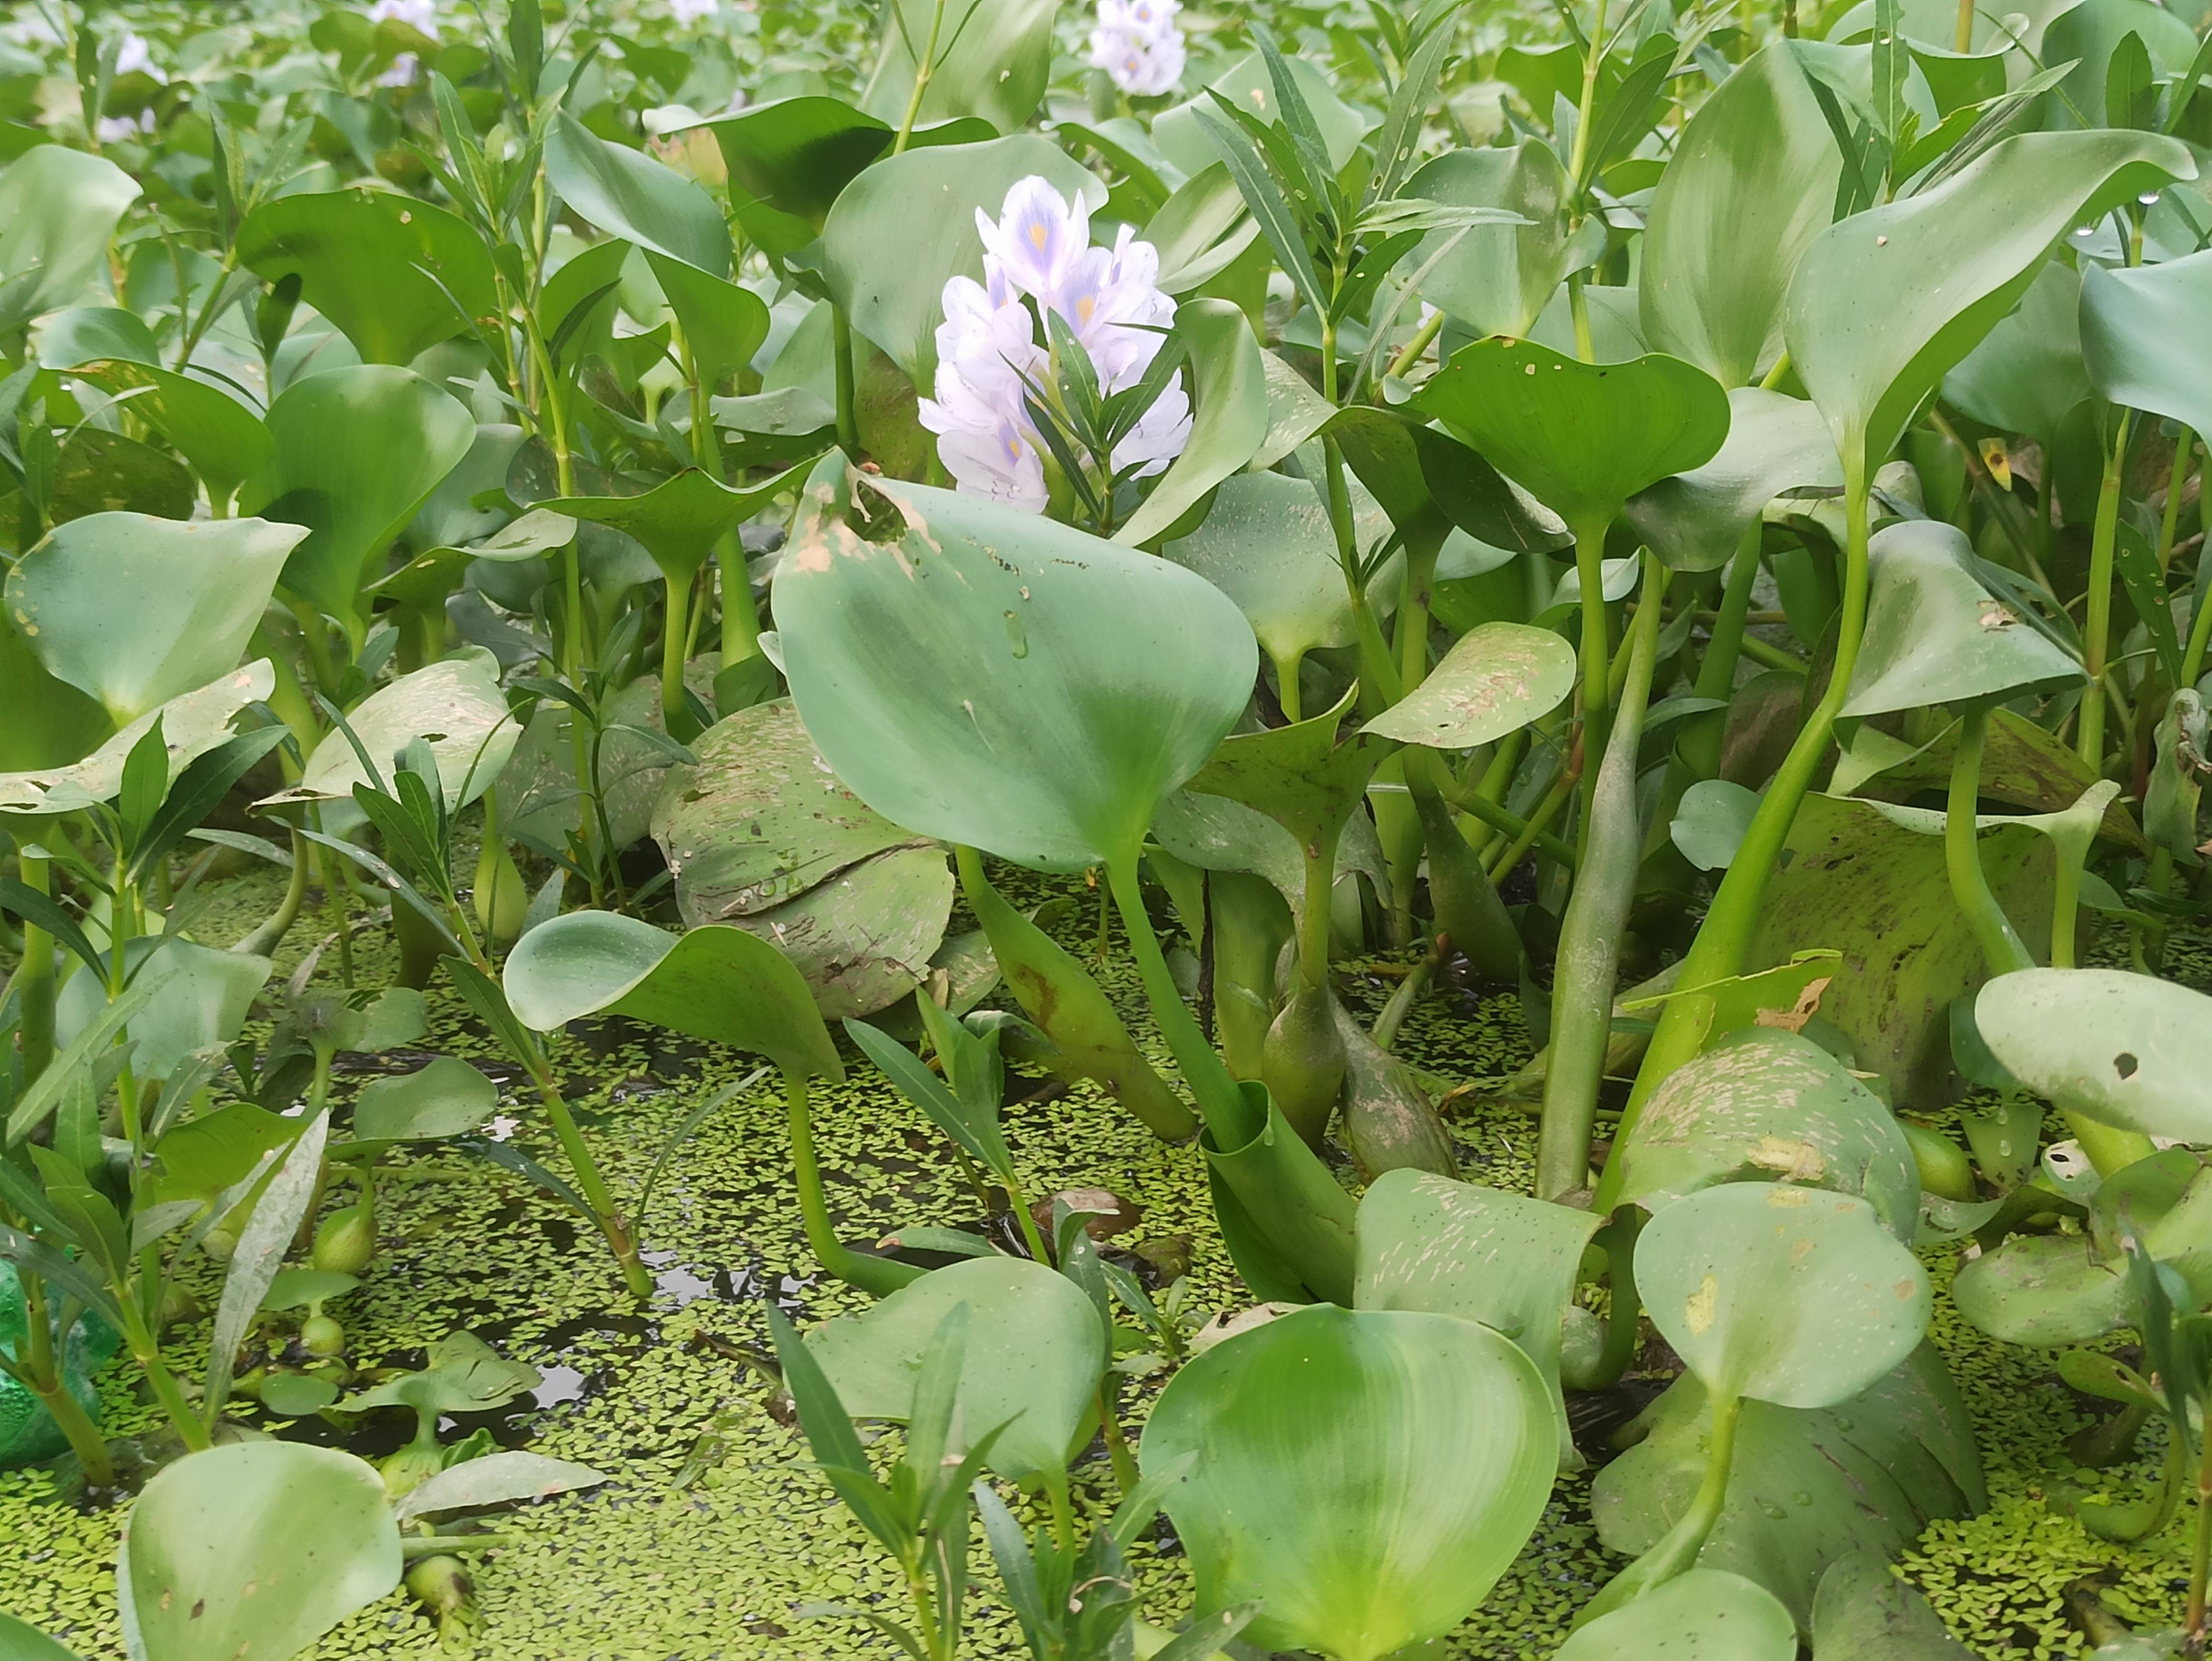
Species: Common Water Hyacinth (Eichornia crassipes)